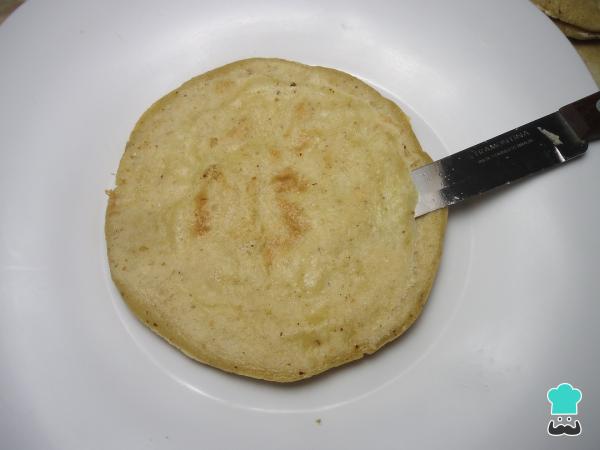
Una vez que las tortillas de maíz estén completamente cocidas, las tomamos y con ayuda de un cuchillo levantamos la capa delgada que se presenta en alguno de los lados de la tortilla. Así, quedarán abiertas para poder rellenarlas en el siguiente paso.